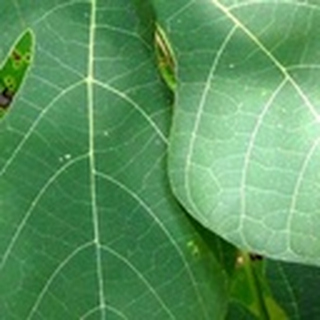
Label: healthy_cotton